Wayne Alley

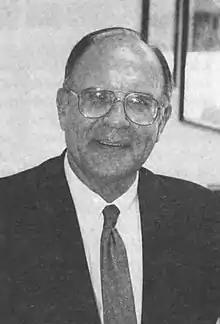

Wayne Edward Alley (born May 18, 1932) is an inactive senior United States district judge of the United States District Court for the Western District of Oklahoma.